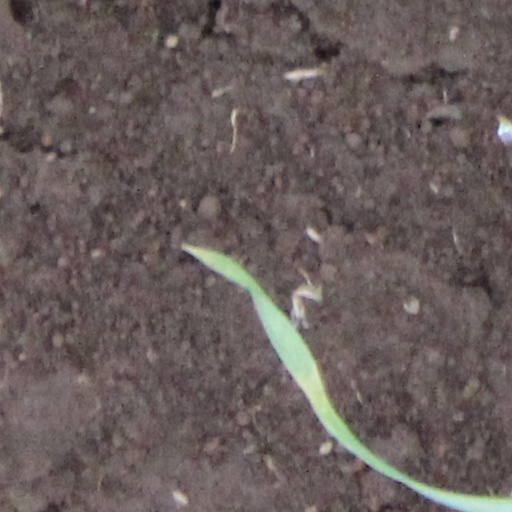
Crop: wheat